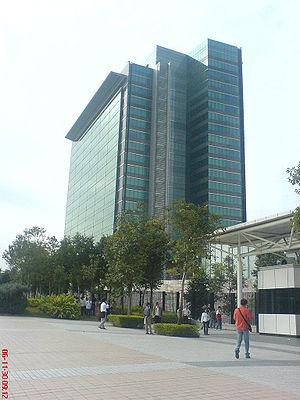
Huawei, officiellement Huawei Technologies Co. Ltd., est une entreprise fondée en 1987, dont le siège social se trouve à Shenzhen en Chine et qui fournit des solutions dans le secteur des technologies de l'information et de la communication.